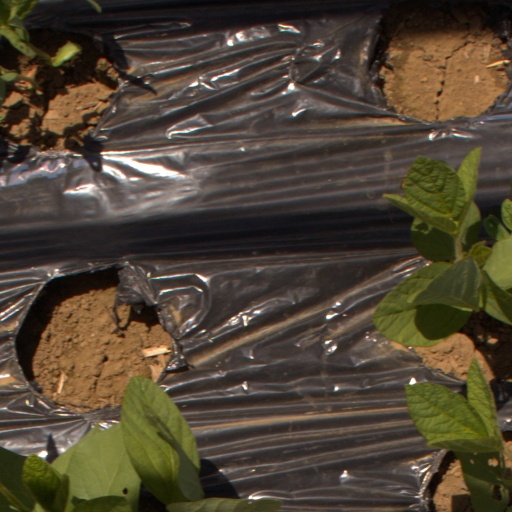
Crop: Jerusalem artichoke